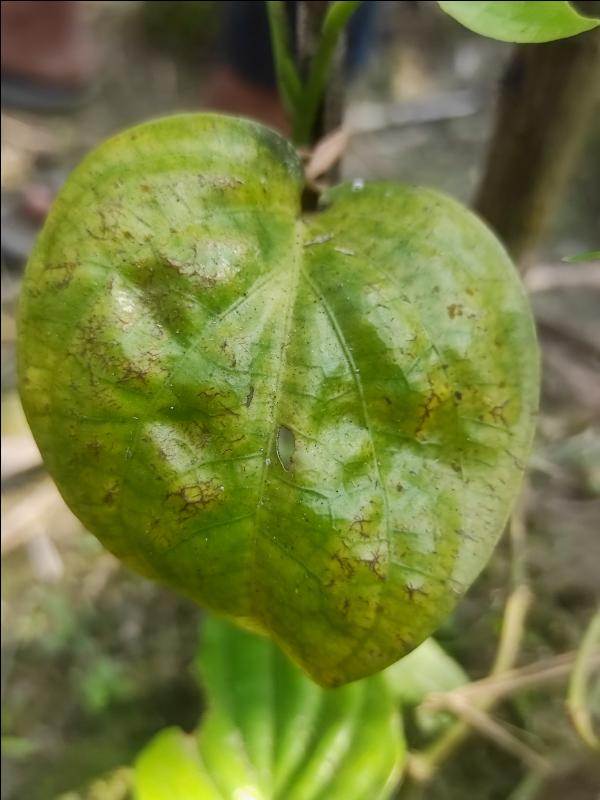
Label: Fungal_Brown_Spot_Disease